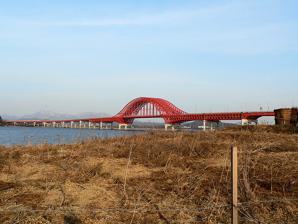
Building: Banghwa Bridge
Country: South Korea
Year built: 2000
Bridge in Seoul, South Korea Banghwa Bridge 방화대교 Banghwa daegyo Coordinates 37°35′17″N 126°49′35″E / 37.5881°N 126.8264°E / 37.5881; 126.8264 Carries Incheon International Airport Expressway Crosses Han River Locale Seoul , South Korea Owner New Airport Highway Company Maintained by New Airport Highway Company Preceded by Magok Railway Bridge Followed by Haengju Bridge Characteristics Design Girder and Truss Total length 2,559 m (8,396 ft) History Constructed by Poong Lim Industrial Construction start December 29, 1995 Construction end November 11, 2000 Statistics Toll Yes Location References Banghwa Bridge Hangul 방화대교 Hanja 傍花大橋 Revised Romanization Banghwa daegyo McCune–Reischauer Panghwa taegyo The Banghwa Bridge ( Korean : 방화대교 ) is a bridge in South Korea. It crosses the Han River , connecting the Gangseo District, Seoul with Goyang , Gyeonggi Province . The bridge is a part of the Incheon International Airport Expressway . At over 2.5 km in length, it is the longest bridge to cross the Han River. Though mostly a girder bridge , the middle 540m section is an arch truss , resembling the shape of an airplane taking off. References